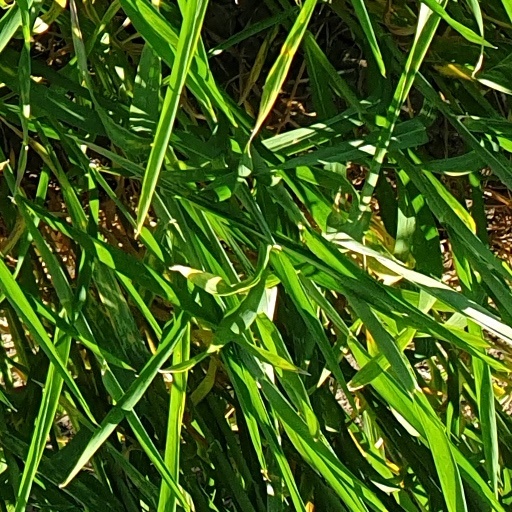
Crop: wheat